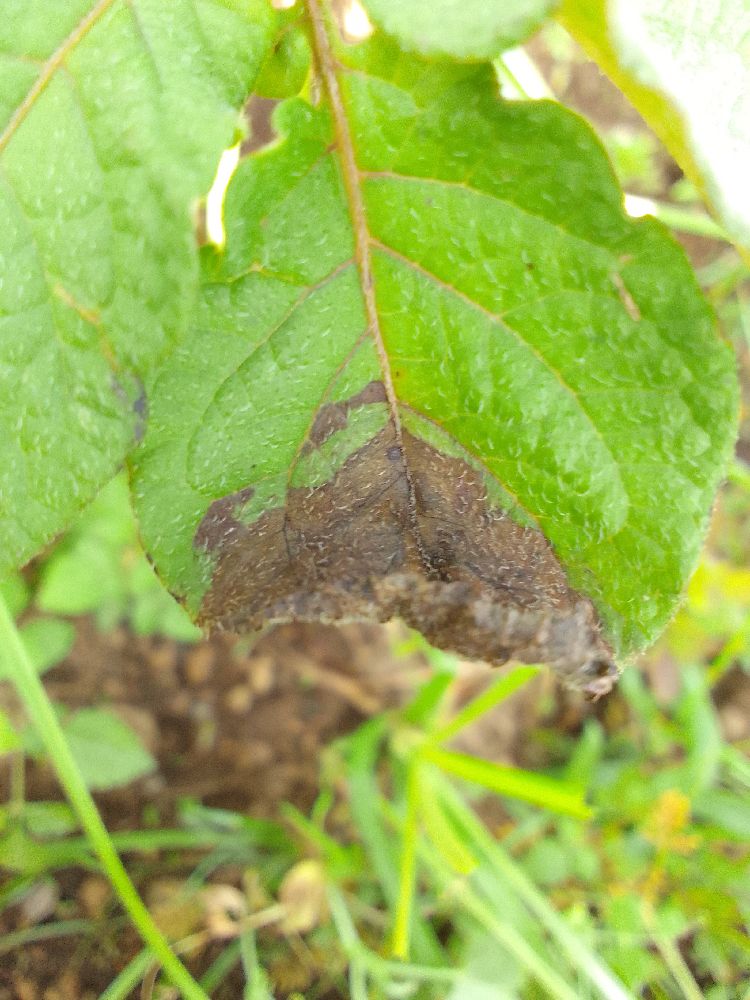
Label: Late blight